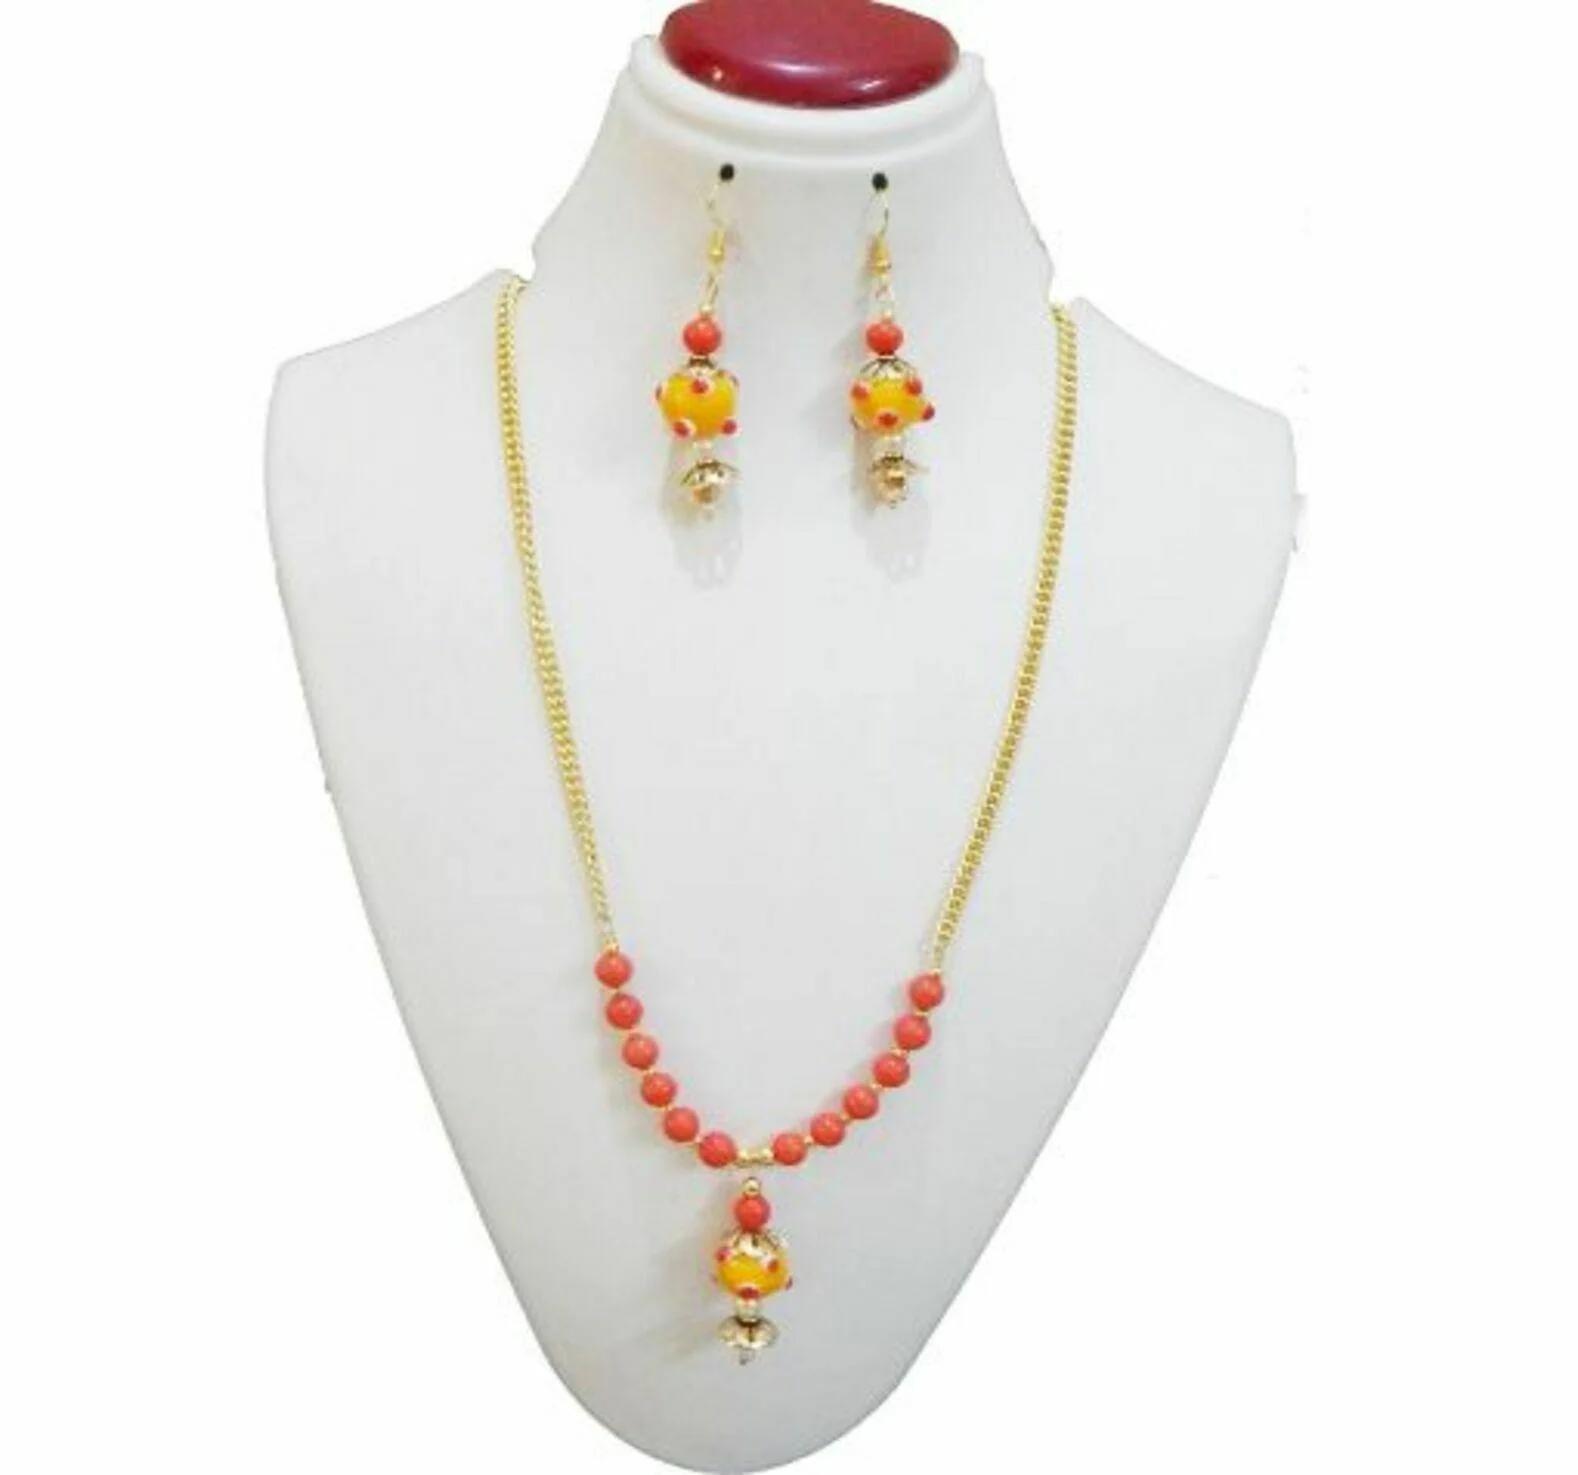
JAYA VISION ENTERPRISES Glass Beads Pendant Necklace
Type: Necklaces
Brand: JAYA VISION ENTERPRISES
Price: Rs. 250
JAYA VISION ENTERPRISES Glass Beads Pendant Necklace